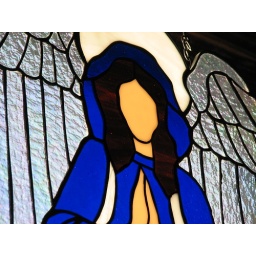
A close up of the angel shows the beautiful irridescent glass in the wings. The colbalt blue is my favorite color.